Obe Dve

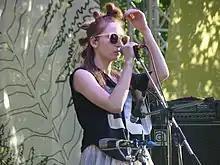
Обе две. Павлова

Obe Dve is a Russian band from Ekaterinburg, fronted by Ekaterina Pavlova. They have released four albums ""Znaesh shto ya delala" (2011)", "Doch ribaka" (2015), ЕР "Mal'chik" (2017) and EP "Mal'chik (Acoustic)" (2017).